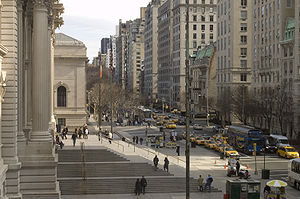
5th Avenue
Udsigt over 5th Avenue
5th Avenue eller 5th Ave er en gade på Manhattan i New York. Gaden er kendt for sine modebutikker: Gucci, Chanel og Louis Vuitton m.fl. Langs 5th Avenue ligger mange af New Yorks mest kendte bygninger, som for eksempel Solomon R. Guggenheim Museum, Metropolitan Museum of Art, Frick Collection, Saint Patrick's Cathedral, Rockefeller Center, New York Public Library, Empire State Building, Flatiron Building og Washington Square Arch. 5th Avenue afgrænser desuden Central Park mod øst.